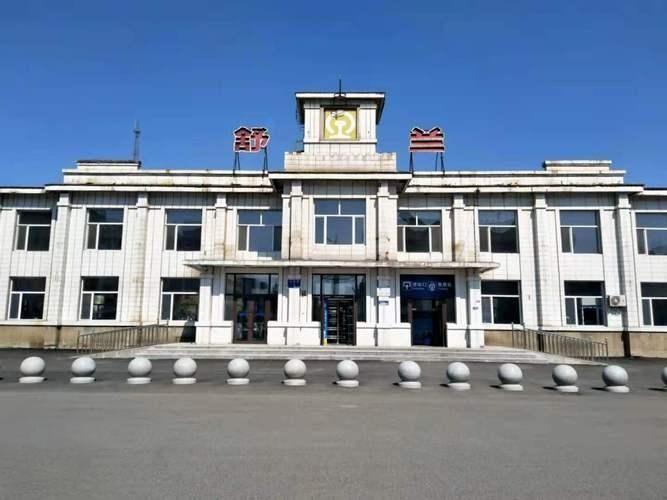
地标名称：舒兰站
所在城市：吉林市·舒兰市